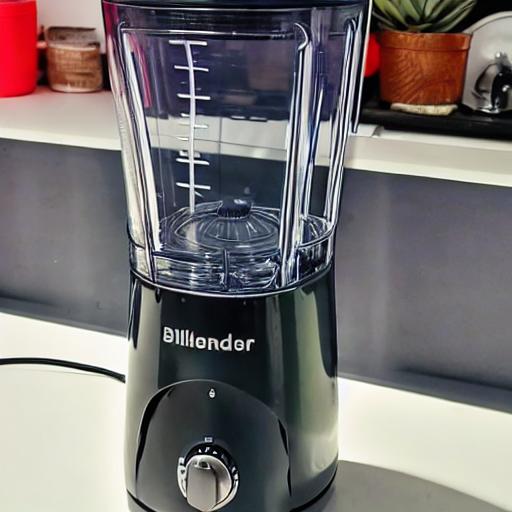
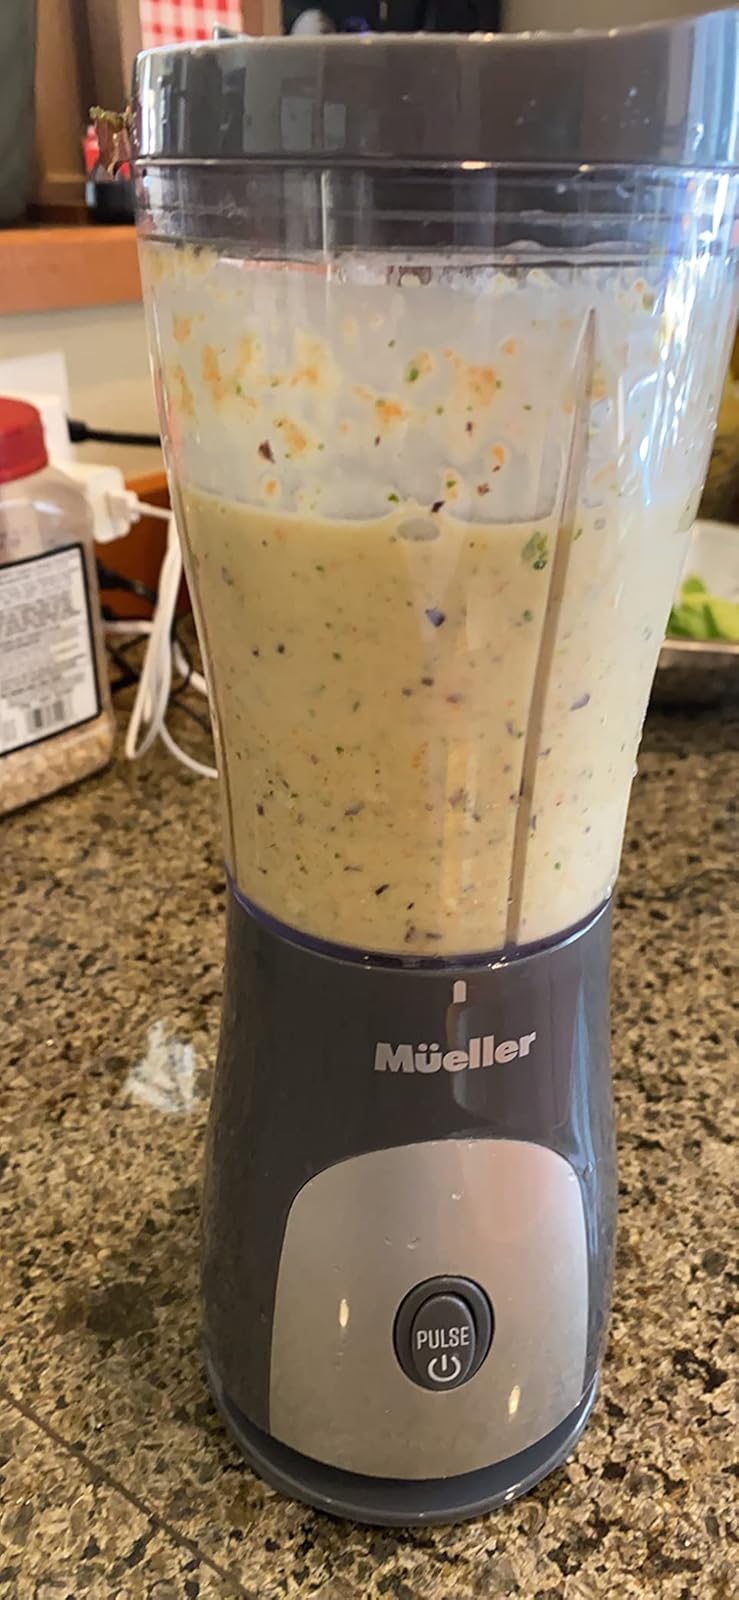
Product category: items_blender
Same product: no